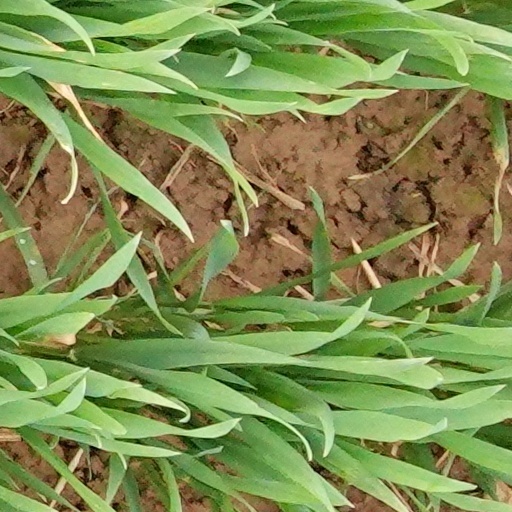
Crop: wheat